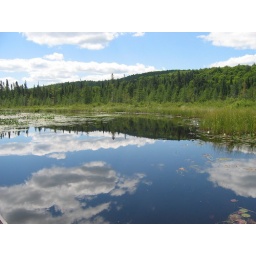
Cloud reflection in the calm water of the river between Little Crow Lake and Proulx Lake